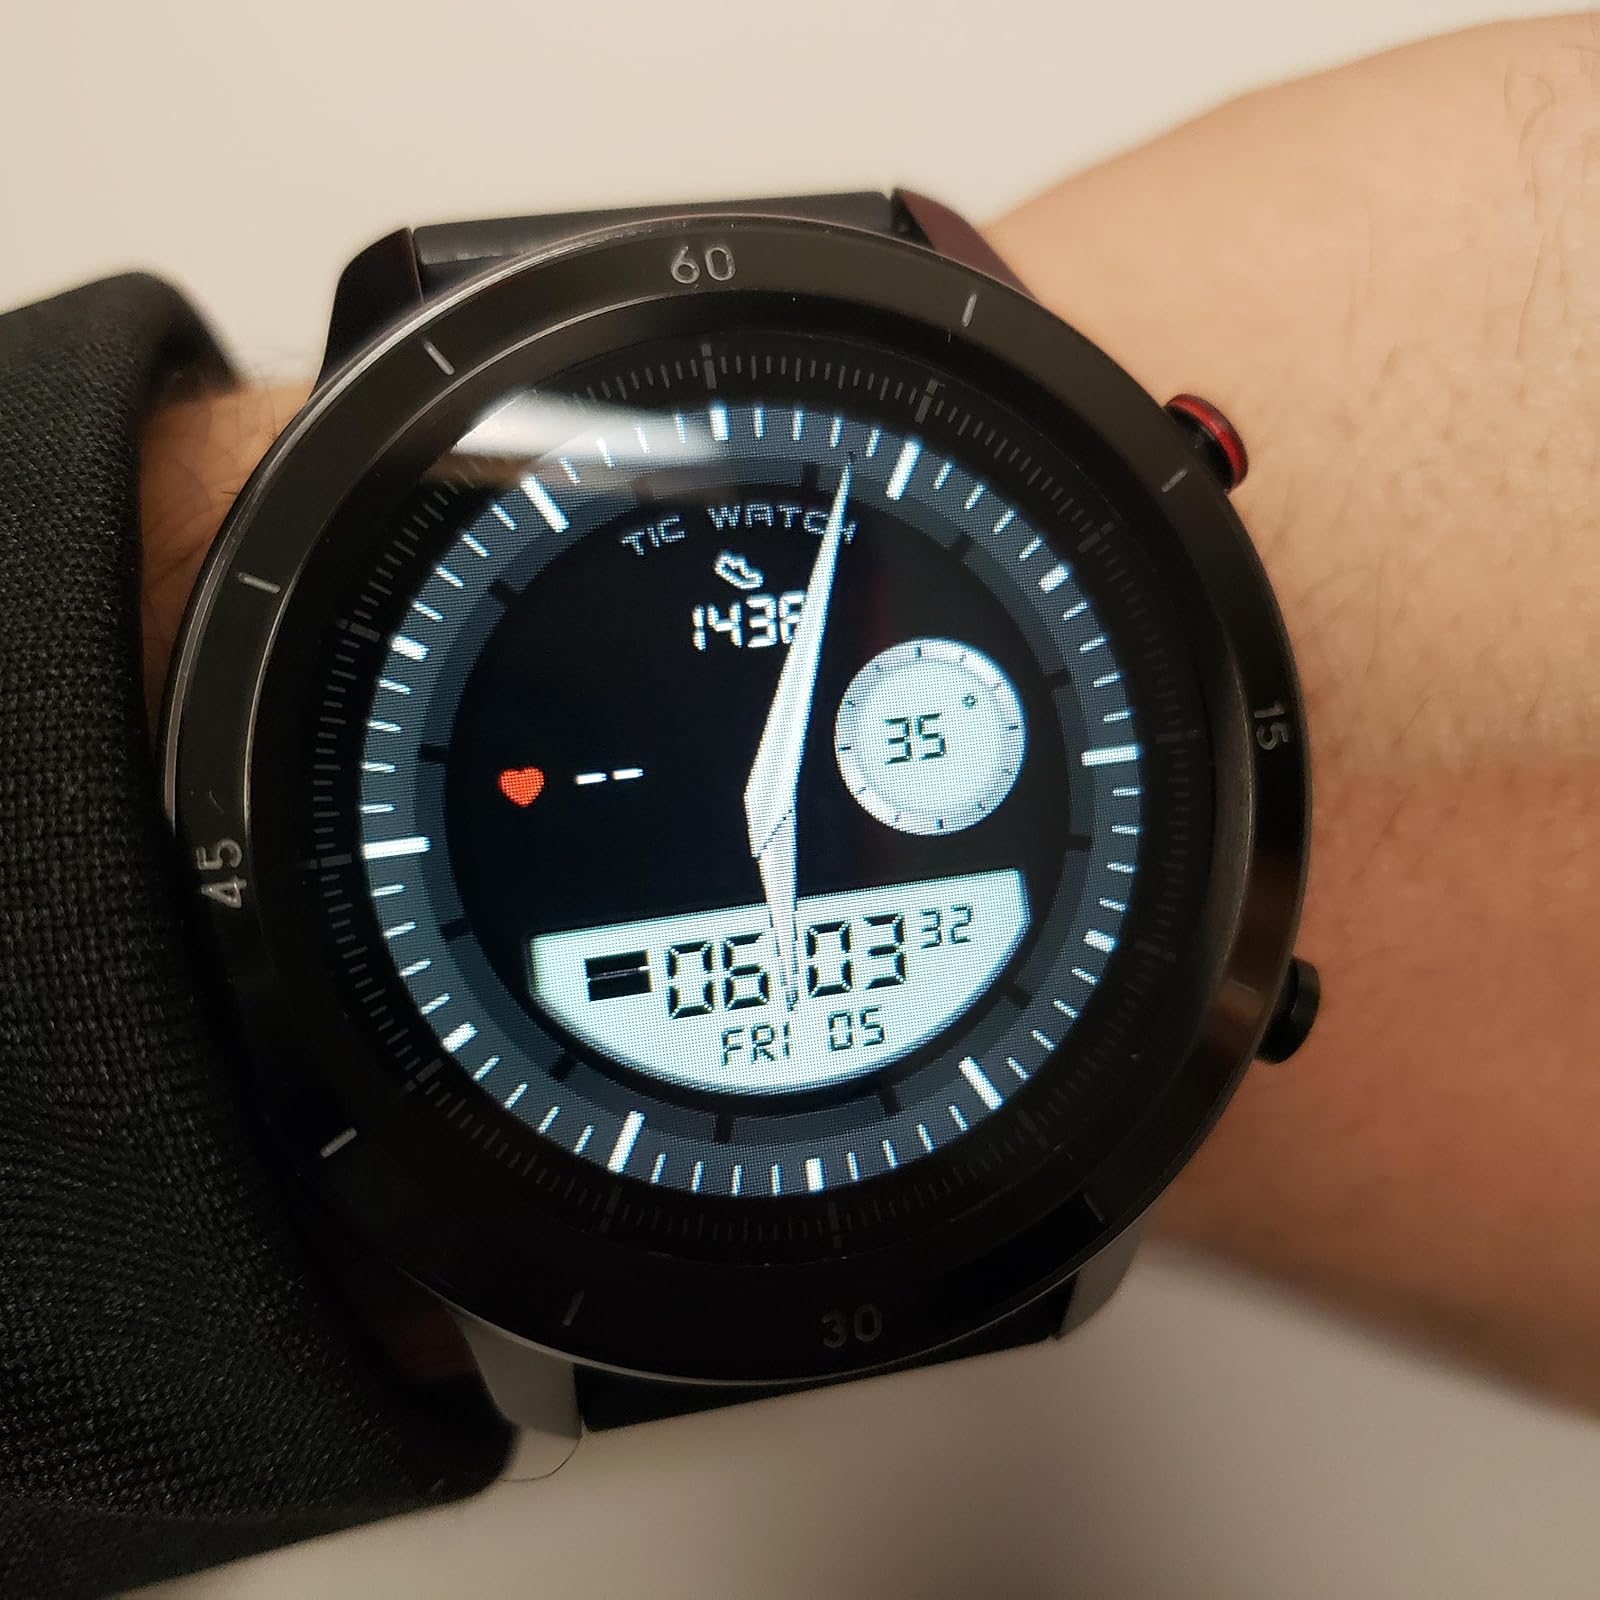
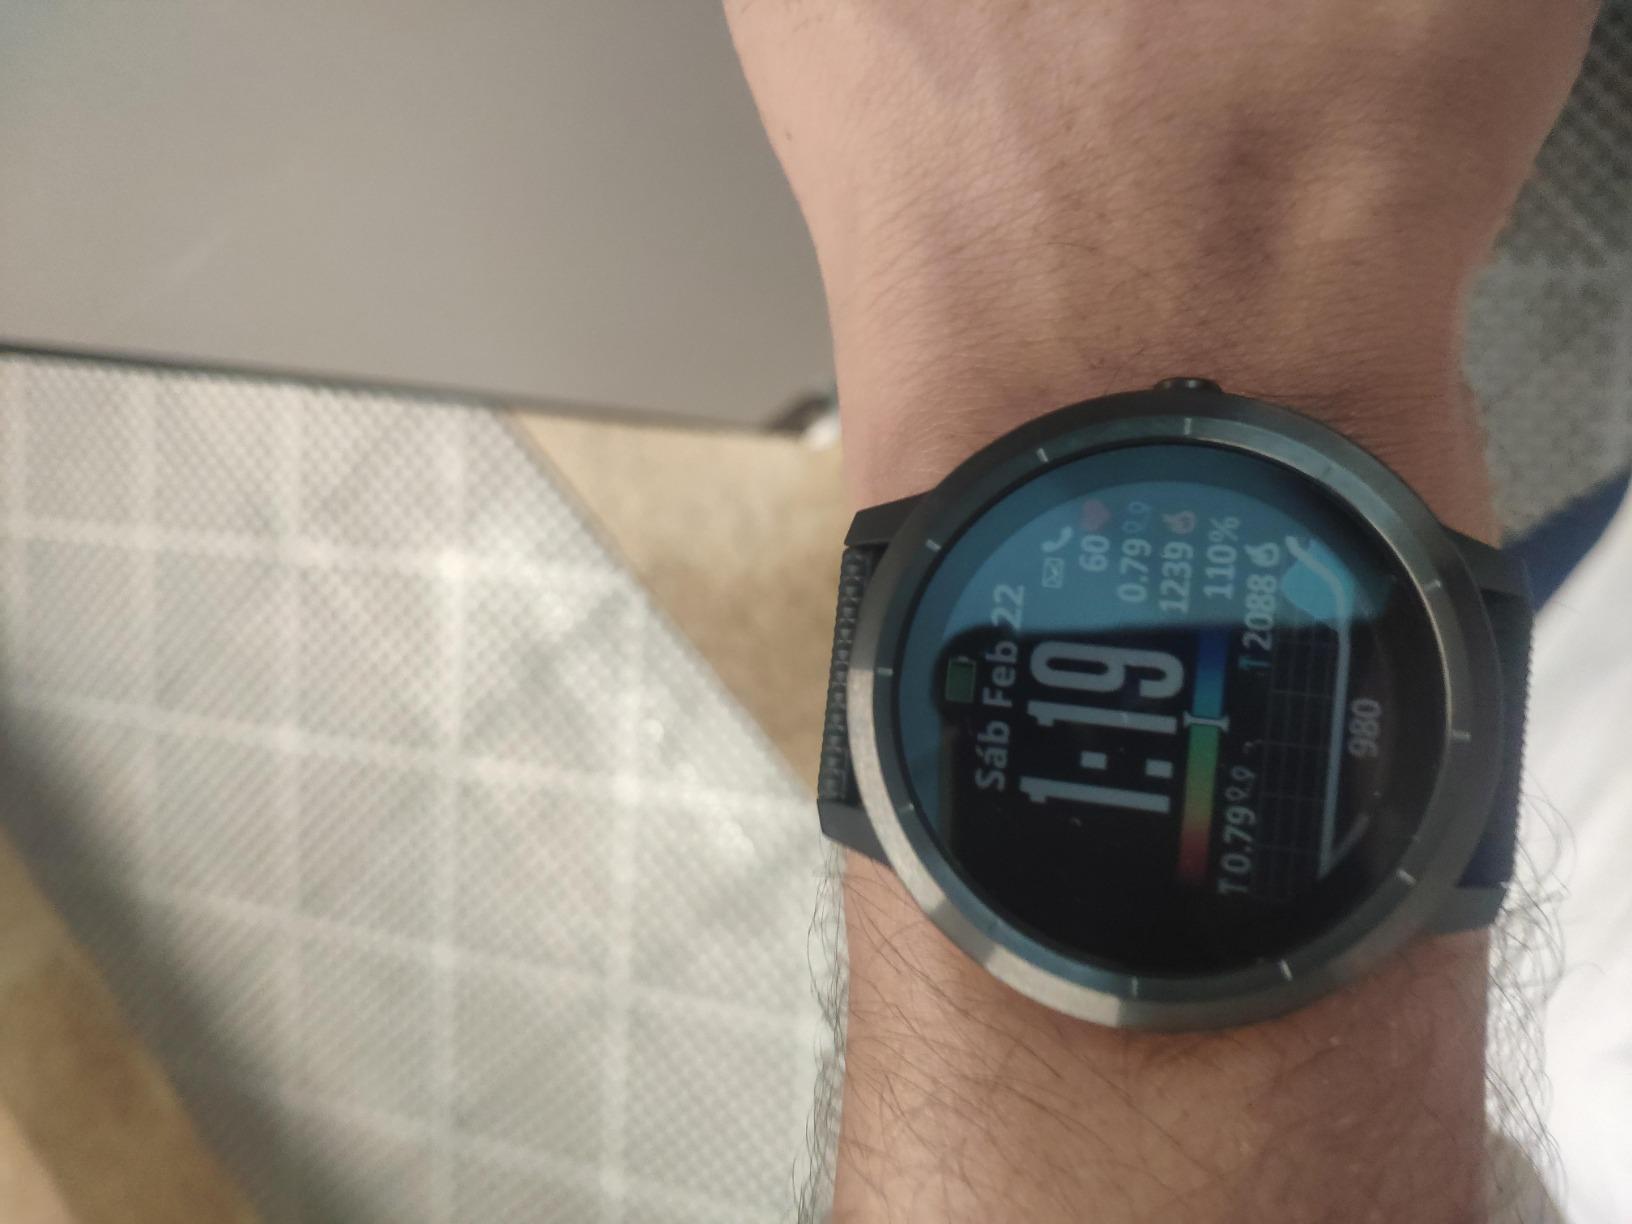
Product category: smartwatch
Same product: no